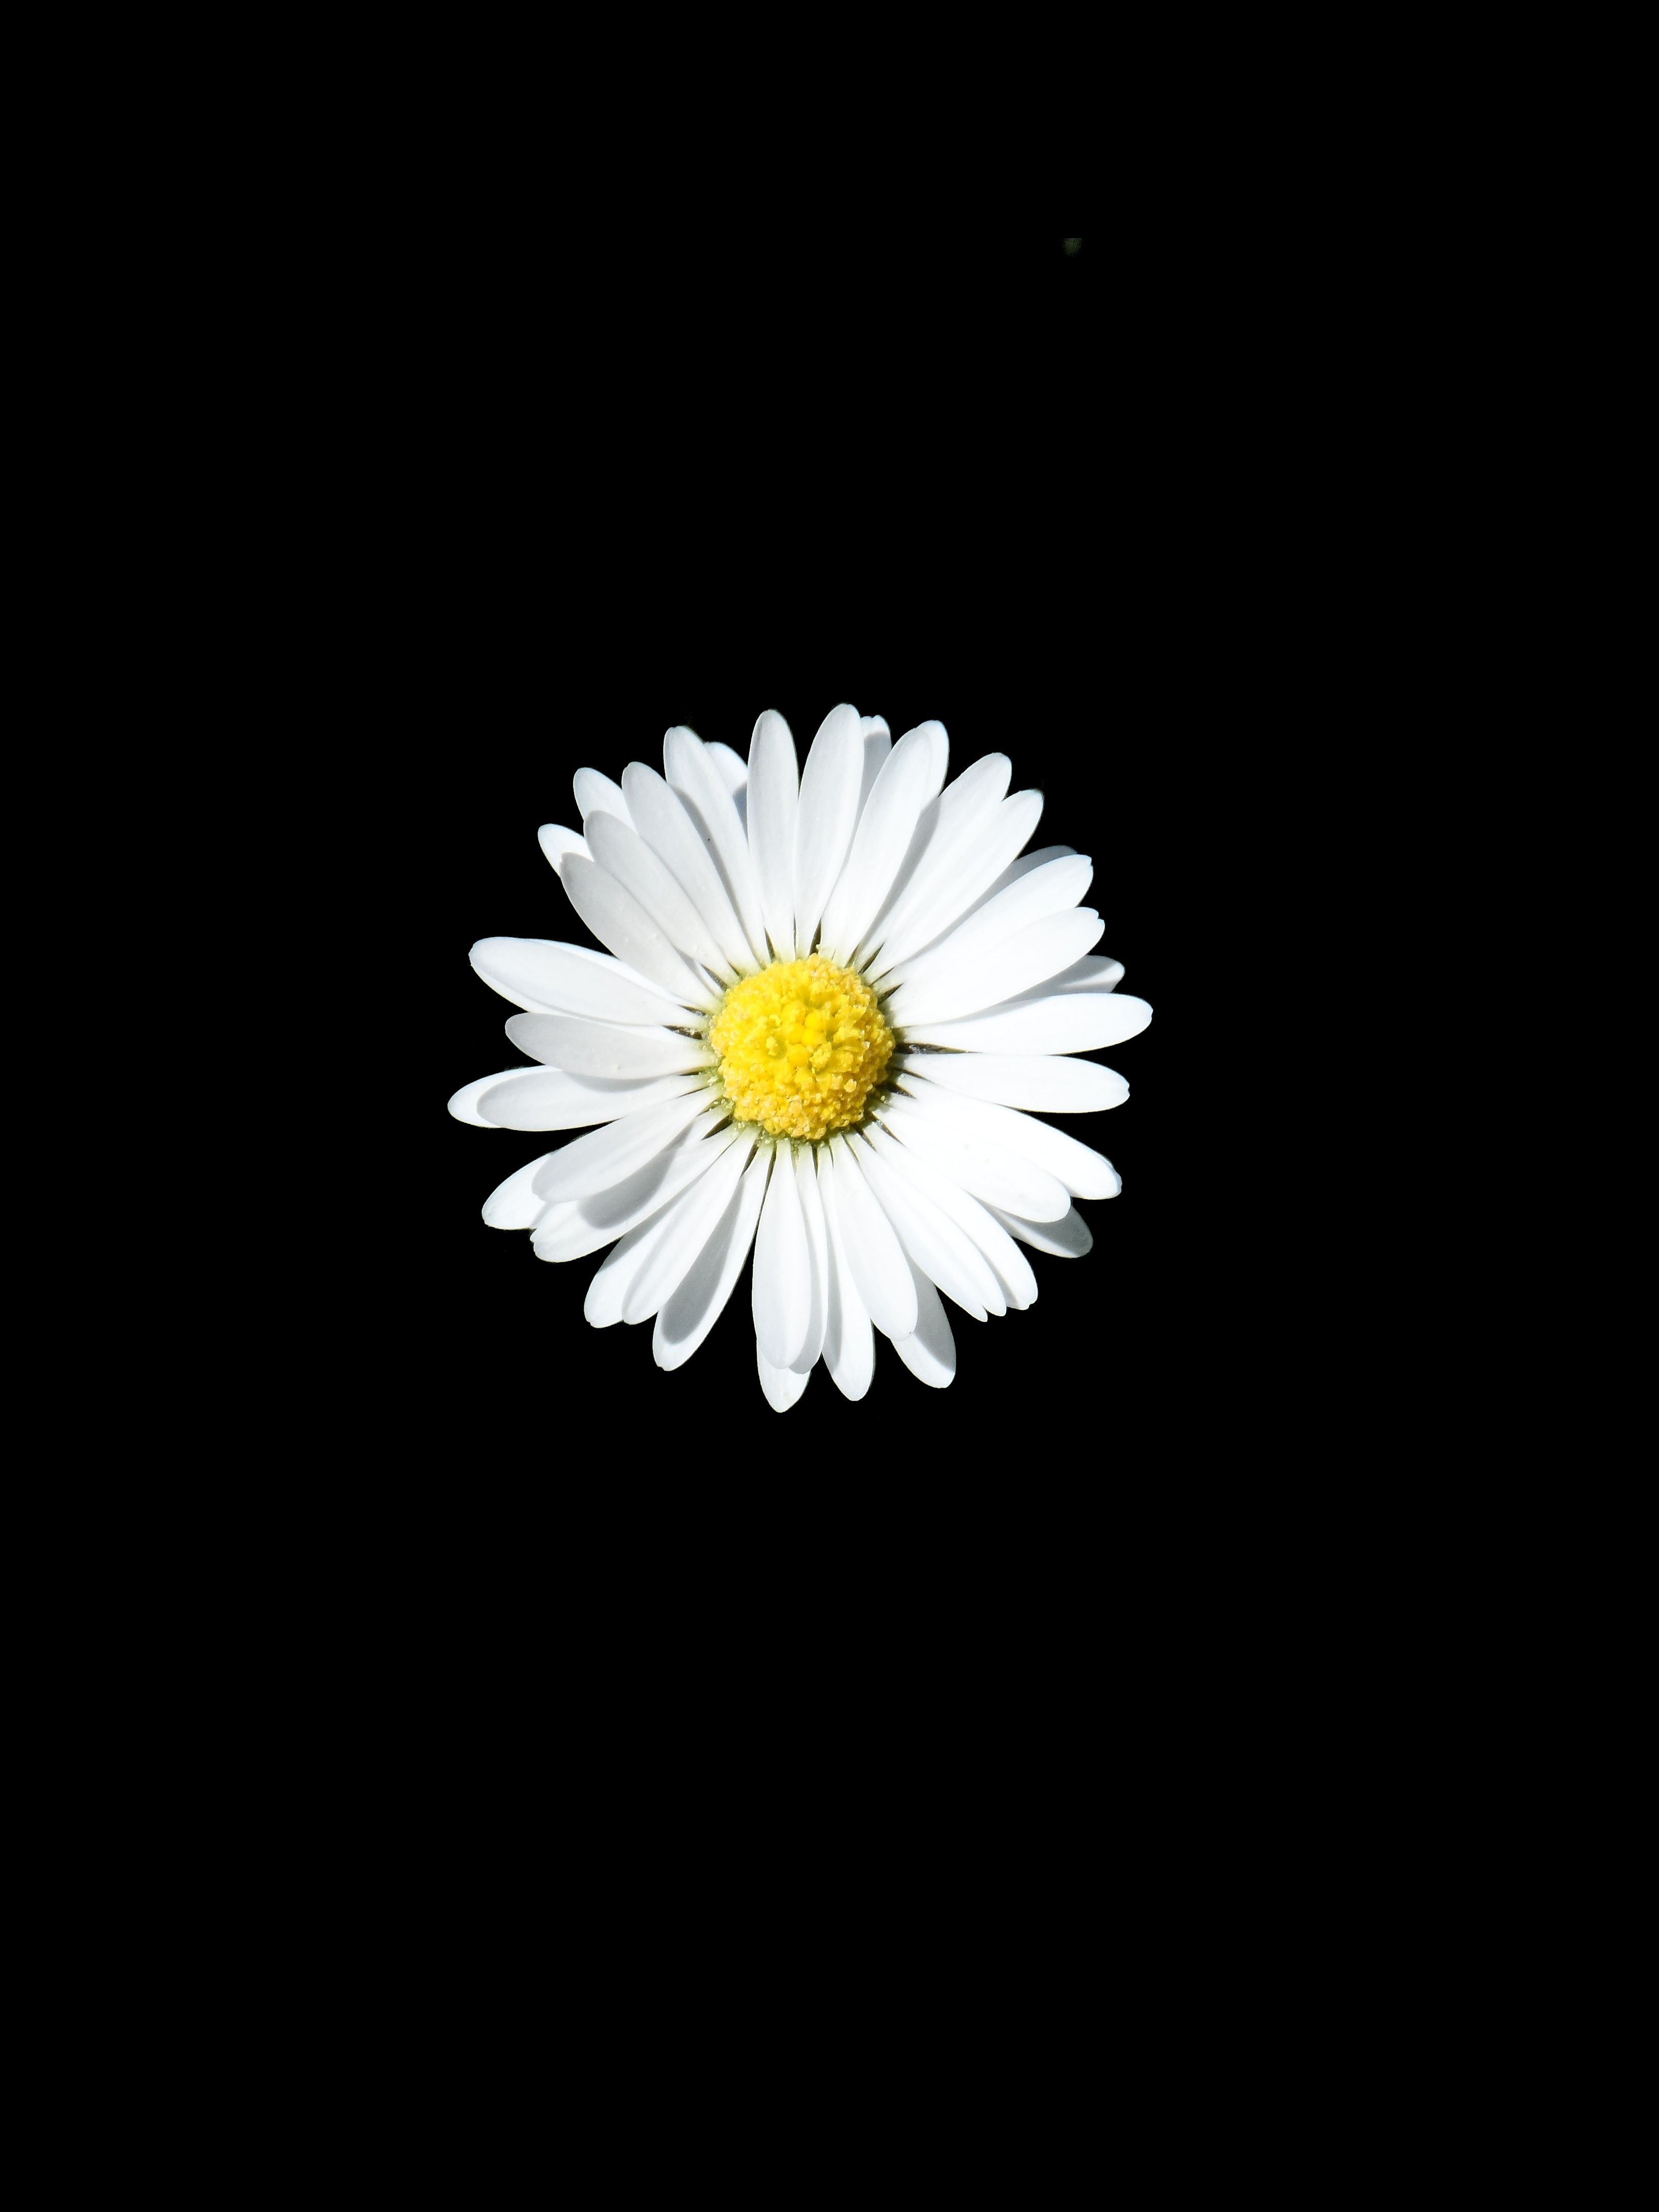
nature, blossom, light, black and white, plant, white, flower, petal, bloom, isolated, summer, daisy, spring, grow, yellow, garden, monochrome, close, decor, flora, sprout, single flower, ornament, cheerful, pointed flower, design, petals, decorative, bright, picturesque, smell, graphic, style, pretty, strong, gorgeous, fragrance, hue, composites, splendor, graphically, aster like, clarity, flowering plant, green stuff, daisy family, tausendsch n, oxeye daisy, all year round, monochrome photography, image design, bellis philosophy, land plant